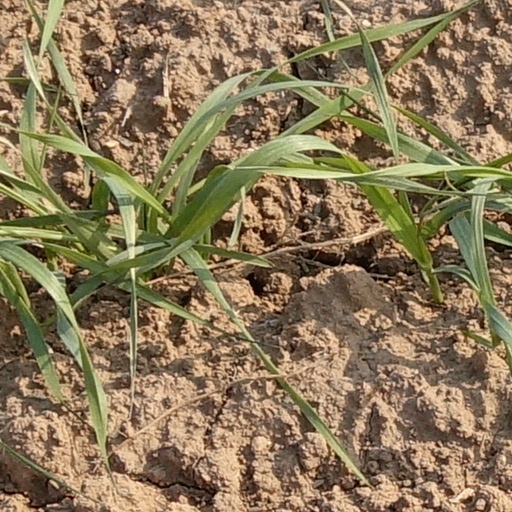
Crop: wheat